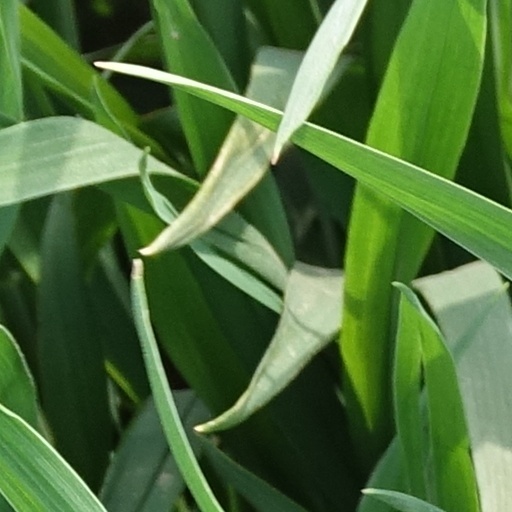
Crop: wheat